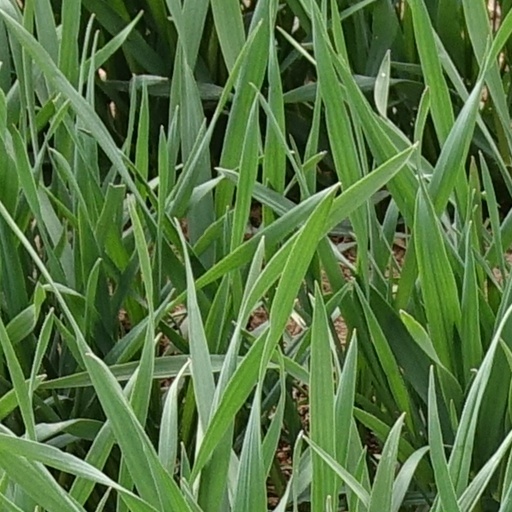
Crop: wheat